Over the Limit (2010)

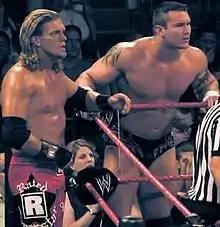
Former tag team partners Edge (left) and Randy Orton (right) were feuding prior to Over the Limit.

As part of the 2010 WWE Draft on April 26, Edge was drafted to the Raw brand. Later that night, Edge interfered in a match to determine the number one contender to the WWE Championship, spearing Randy Orton and preventing Orton from receiving a WWE Championship match. The following week, Edge hosted an edition of his talk show, "The Cutting Edge", with Orton as his special guest. During the show, Edge justified his actions by saying he was trying to make an impact, and attempted to convince Orton to reform Rated-RKO, their former tag team. Instead Orton attacked Edge. The following week, Orton defeated Edge and Ted DiBiase in a handicap match, which led to "Pick Your Poison" matches on the May 17 episode of "Raw", where Edge and Orton picked each other's opponents for the night. Edge faced The Undertaker, and lost intentionally by countout, while Orton faced Jack Swagger, and lost by disqualification when Edge interfered.